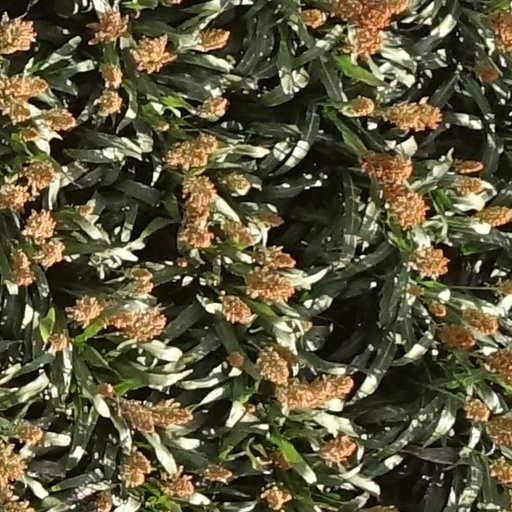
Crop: sorghum